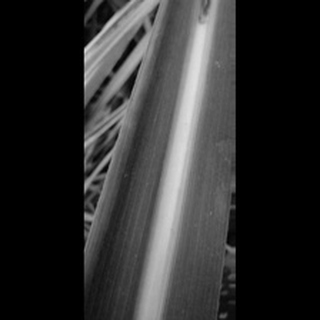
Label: sugarcane_yellow_leaf_disease